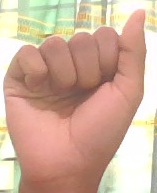
ASL sign: A